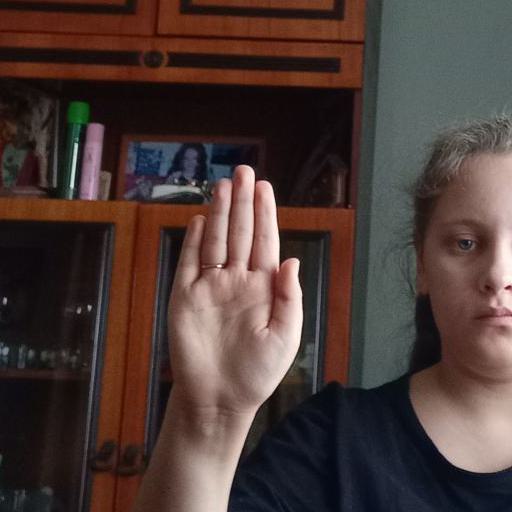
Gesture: stop